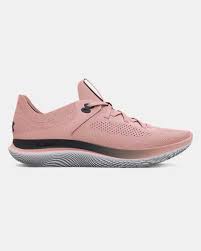
Label: Clog